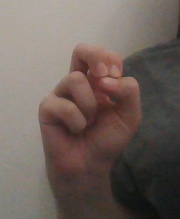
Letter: gaaf